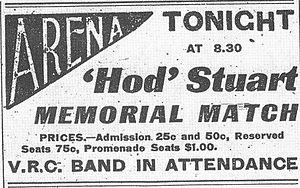
Les Wanderers de Montréal est une équipe de hockey sur glace professionnelle qui a évolué à Montréal, une ville du Québec, au Canada, dans différentes ligues du pays au début du XXᵉ siècle. Ils débutent ainsi dans la Ligue fédérale amateur de hockey entre 1903 et 1905 avant de rejoindre l'Eastern Canada Amateur Hockey Association. En 1909, les Wanderers sont à la base de la création de l'Association nationale de hockey.
William Hodgson Stuart dit Hod Stuart est un joueur canadien de hockey sur glace. Jouant au poste de cover-point au début du XXᵉ siècle, il évolue pour différentes équipes du Canada et des États-Unis. Il porte ainsi tour à tour les couleurs de l'Ottawa Hockey Club puis du Club de hockey Québec entre 1899 et 1902. Après quatre saisons au Canada, il rejoint les ligues professionnelles des États-Unis pour cinq saisons.